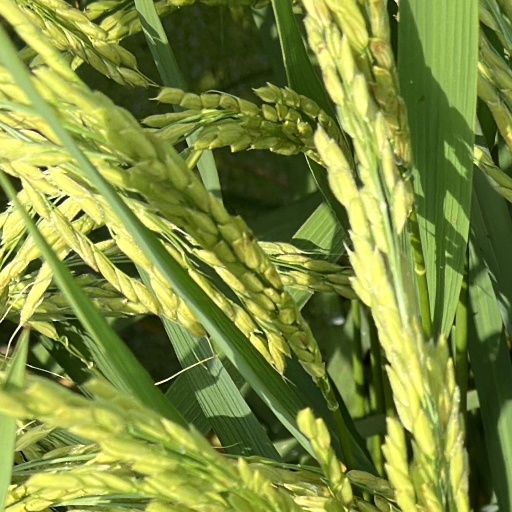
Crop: rice